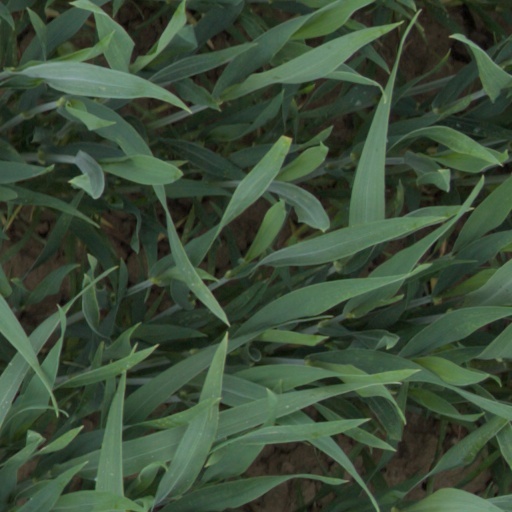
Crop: wheat